Mohun Bagan AC season awards

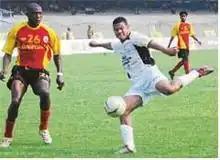
José Barreto (in white) was the recipient of Dhiren Dey Award.

Mohun Bagan presents an award to the best footballer for his performance during the preceding season through a voting among the board of members of the club. The award is named in honour of an eminent personality historically associated with the club, with the inaugural ward being named as "Dhiren Dey Award" which was conferred to José Barreto in 2001 after which the award was stopped being given due various undisclosed management issues until 2012. Presently the award is named "Shibdas Bhaduri Award" after 1911 IFA Shield winning captain Shibdas Bhaduri.